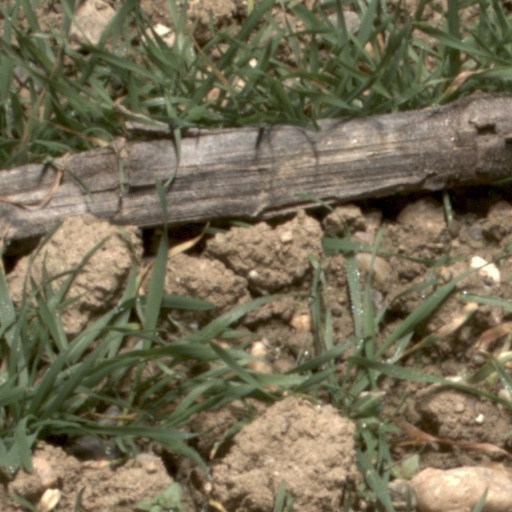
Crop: wheat